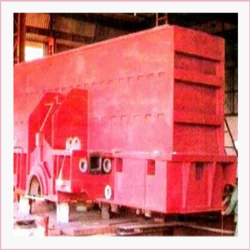
Label: LP_CYLINDER_HOUSING